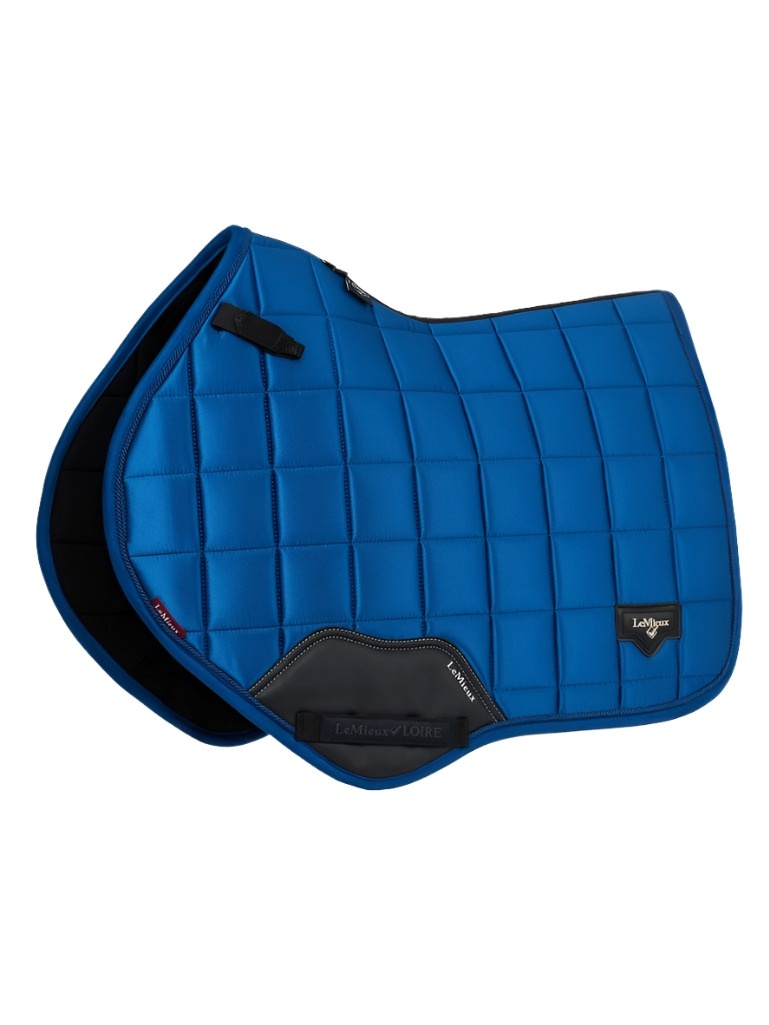
LeMieux Loire Close Contact Pad Benetton
LeMieux Loire Close Contact Pad Benetton Described as the most stylish saddle pad LeMieux have ever produced. The Loire collection exudes sophistication and class - showing style without showing off! Woven Satin fabric gives a beautiful sheen to these pads whilst still benefitting from the wonderfully soft and breathable Bamboo lining. The 100% natural Bamboo material controls heat & sweat and wicks very efficiently. The whole pad benefits from a new extensively researched soft friction-free suede binding which is specially fabricated to smoothly contour the edges. This new technique helps retain the perfect saddle pad shape and binding profile. The textured pu leather girth protection area is complimented by an embossed logo and carries the usual signature LeMieux lower girth strap with its inner locking loops. The piece de resistance of the Loire Close Contact Square is its unique metal badge on a leather mount in the lower back corner
Brand: LeMieux
Category: Sporting Goods > Outdoor Recreation > Equestrian > Horse Tack Accessories > Saddle Accessories > Saddle Pads & Blankets